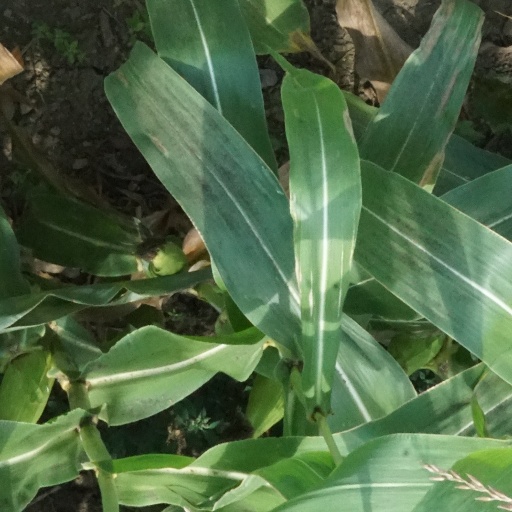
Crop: maize; corn